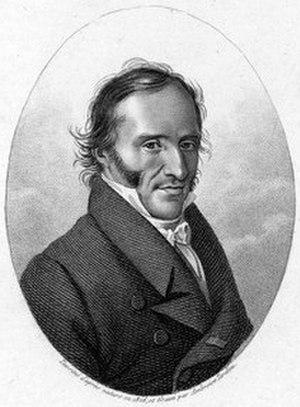
Georges Frédéric Cuvier, né le 28 juin 1773 à Montbéliard et mort le 24 juillet 1838 à Strasbourg, est un zoologiste et paléontologue français.
Ambroise Tardieu, né le 2 mars 1788 à Paris où il est mort le 17 janvier 1841, est un cartographe et graveur français.